William Hamilton Merritt

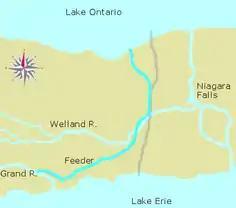
The Welland Canal (bright blue) as completed in 1829, with the present-day canal (pale grey)

On July 4, 1818, Merritt organized a meeting in St. Catharines. The outcome was a petition sent to the Upper Canada Legislature to provide for construction of a canal between the Twelve Mile Creek and Chippawa Creek. This early proposal was primarily to provide additional water supplies for mills. However, the plan rapidly expanded, to include plans for a canal to allow boats to cross the Niagara Escarpment and travel between Lake Erie and Lake Ontario.